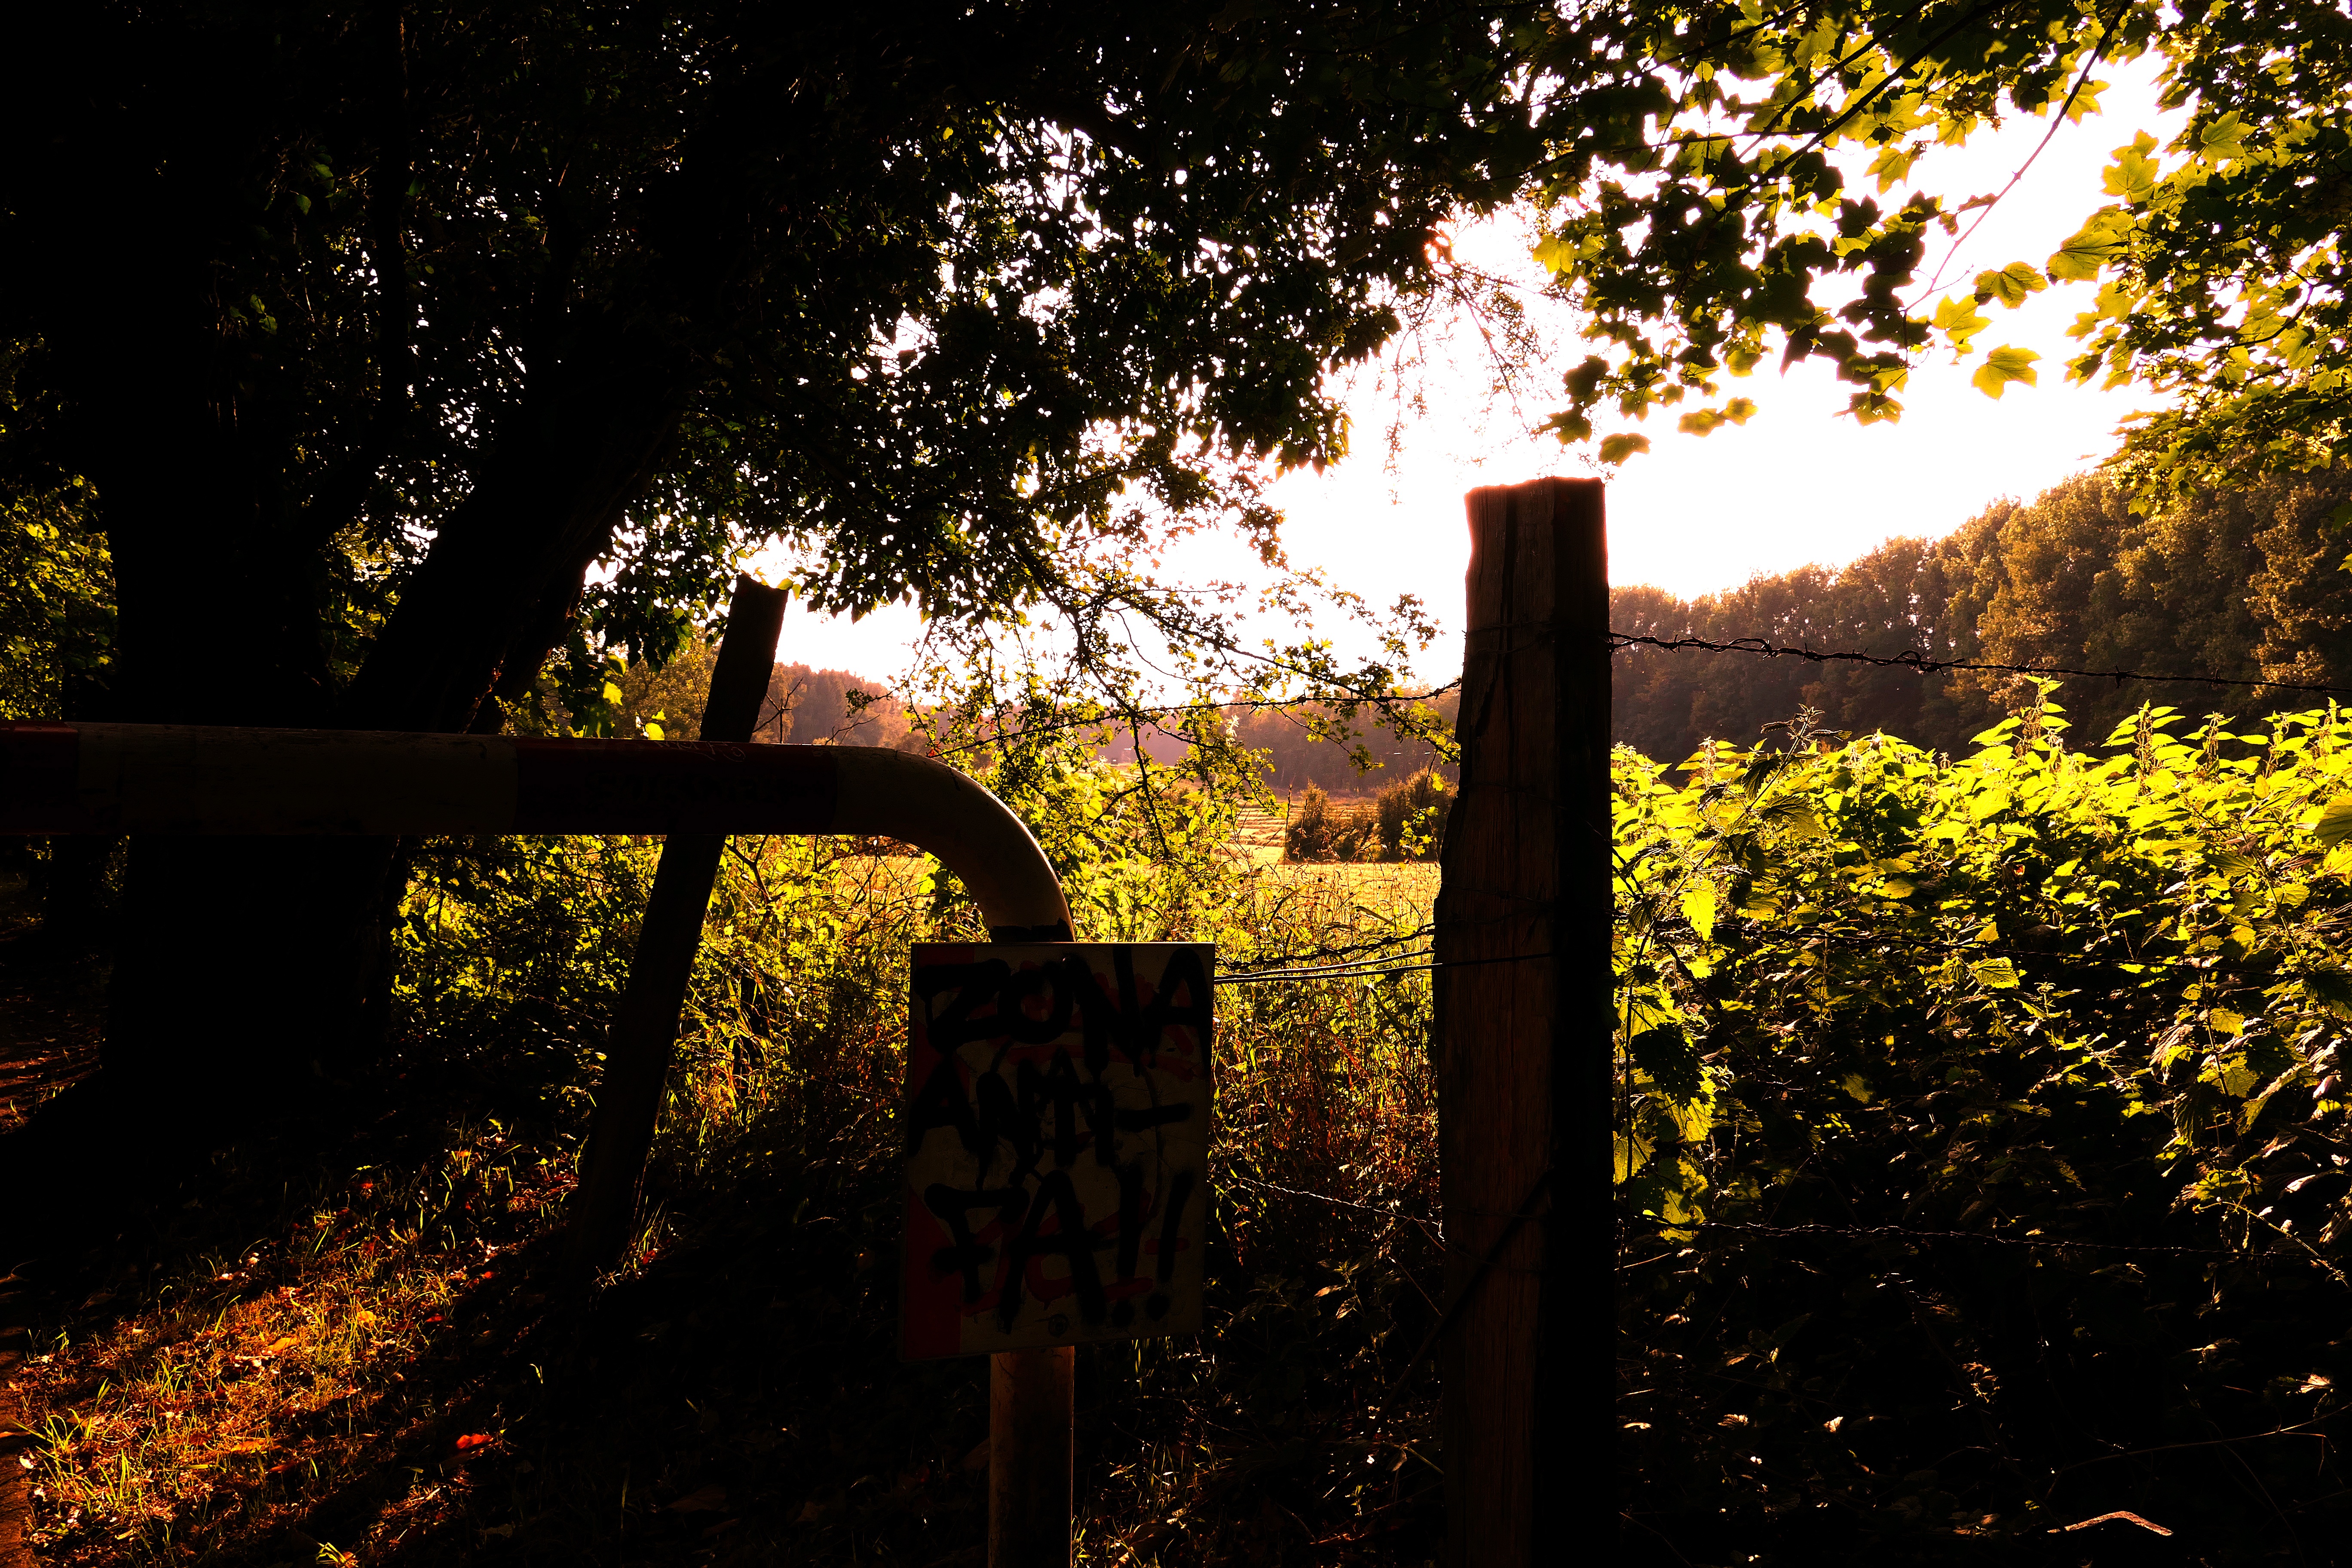
landscape, tree, nature, light, plant, sun, sunset, night, sunlight, morning, leaf, flower, evening, reflection, natural, autumn, darkness, season, plants, barbed, border, woody plant